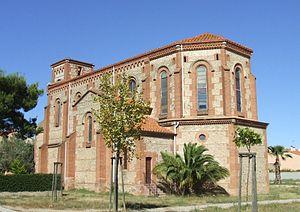
Saleilles (Pyrénées-Orientales, Languedoc-Roussillon, France)
Saleilles est une commune française, située dans le département des Pyrénées-Orientales en région Occitanie. Ses habitants sont appelés les Saleillencs.